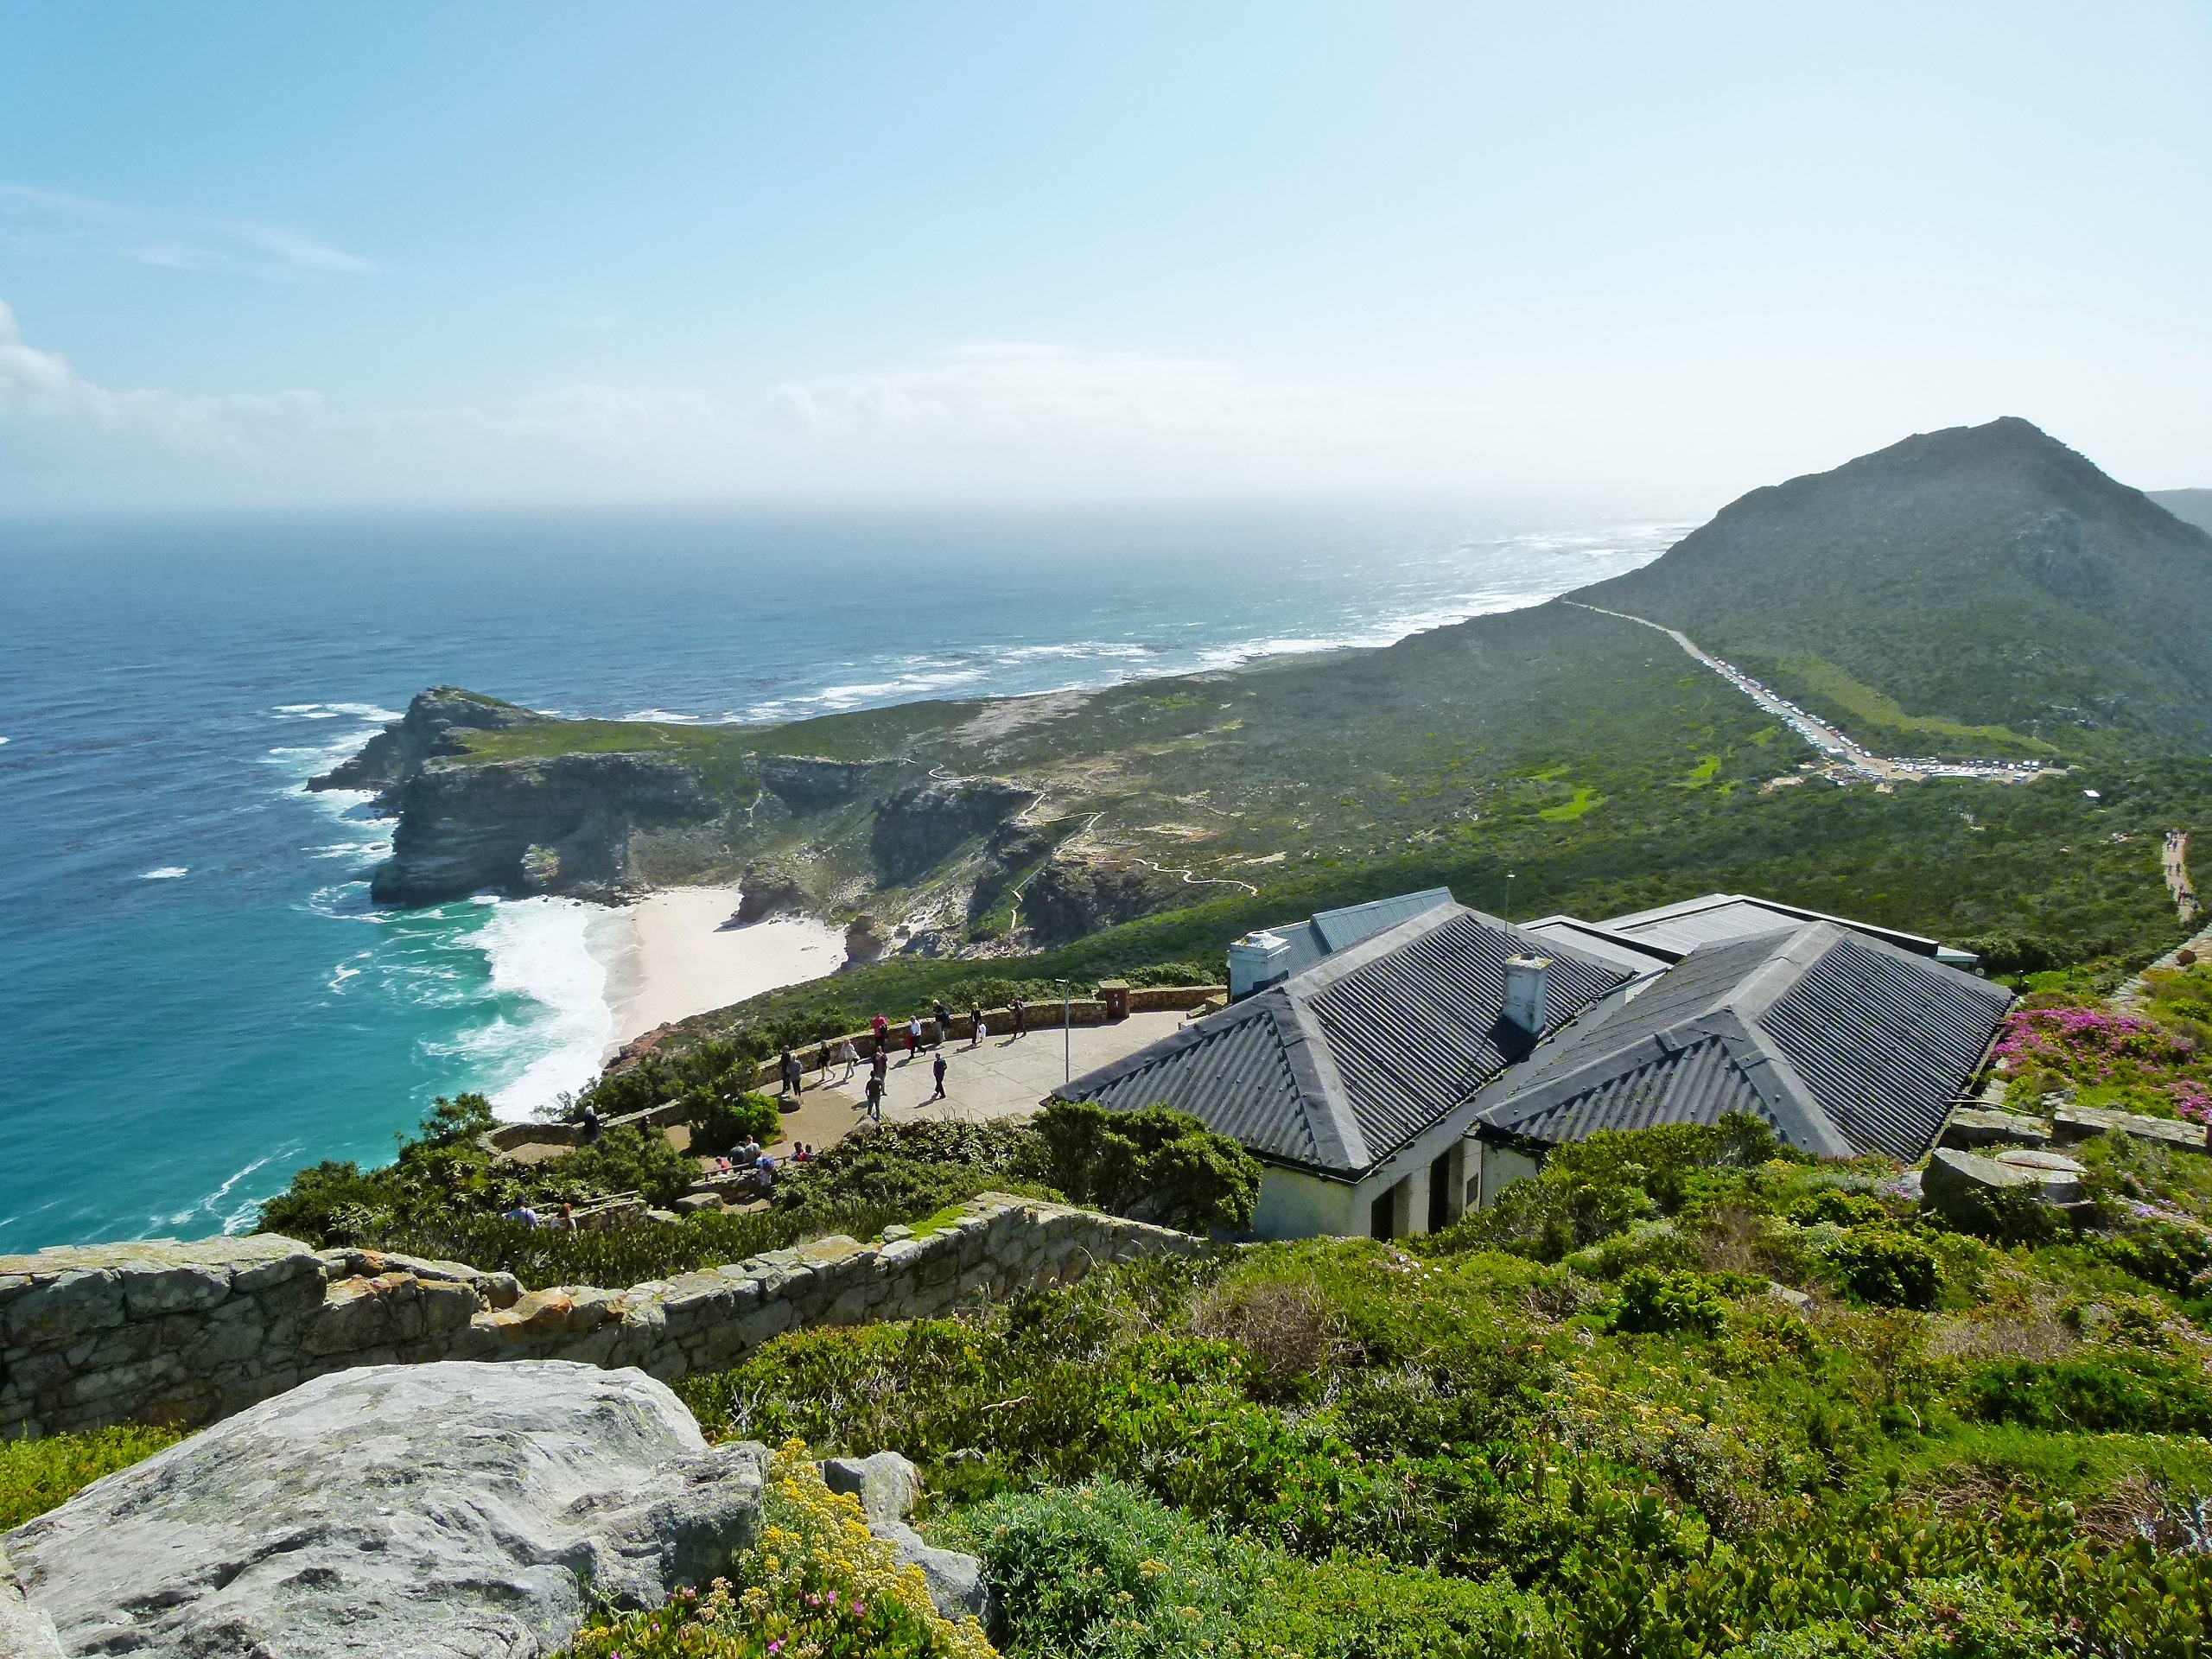
beach, landscape, sea, coast, ocean, walking, mountain, hill, mountain range, vacation, travel, cliff, green, natural, africa, bay, blue, fjord, highland, terrain, ridge, fantastic, alps, amazing, beautiful, fell, cape, south africa, landform, cape town, aerial photography, cape of good hope, breath taking, geographical feature, mountainous landforms